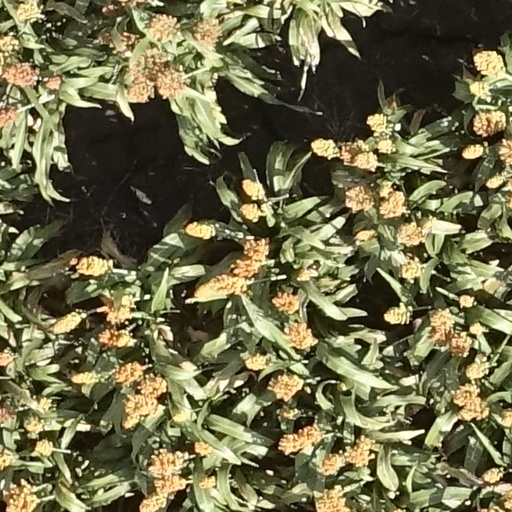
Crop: sorghum